Escape of Charles II

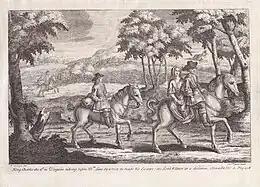
"King Charles the 2 in Disguise rideing before M Lane by which he made his Escape; the Lord Wilmor at a distance." from "Clarendon's History of the Rebellion" (1731 reprint)

Colonel William Careless (or Carlis), who had fought at Worcester, had also arrived at Boscobel House. At Careless's suggestion, he and the King spent the day of 6 September hiding in a nearby oak tree (the Royal Oak), while Parliamentary troops searched the surrounding woodland. The exhausted King slept for some of the time, supported by Careless who, when his arms became tired, was "constrained ... to pinch His Majesty to the end he might awaken him to prevent his present danger". They returned to Boscobel House that evening.